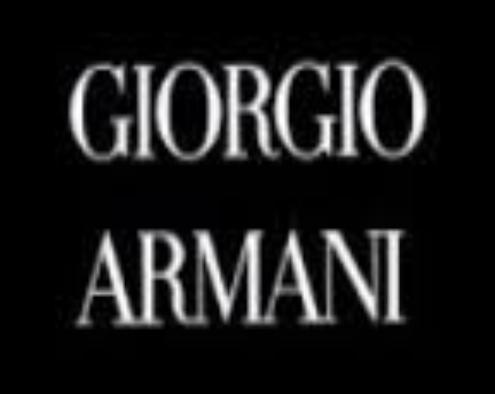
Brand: Giorgio
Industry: Clothes